Shades of black

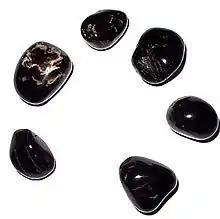
Black onyx with bands of colors

The color jet, also called jet black, is a representation of the color of the mineraloid jet.